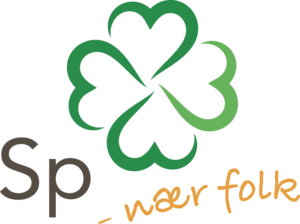
Les élections municipales et régionales norvégiennes de 2019 ont lieu le 9 septembre 2019 en Norvège. afin de renouveler les membres des conseils municipaux et des conseils de comtés. Ces entités décentralisées possèdent notamment des compétences en matière d'éducation, de transport public, de santé, de soin aux personnes âgées et de prélèvement de certains impôts.
Le Parti du centre est un parti politique norvégien agrarien et centriste fondé en 1920. Créé originellement en tant qu’aile politique d’une organisation agrarienne, il rompit rapidement les liens avec cette dernière. Jusqu’en 1959, il porta le nom de Parti des paysans.